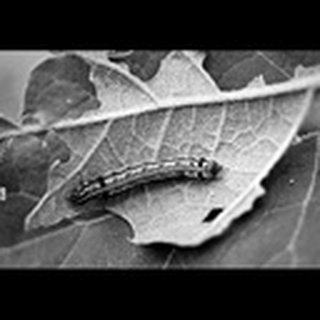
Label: cotton_army_worm